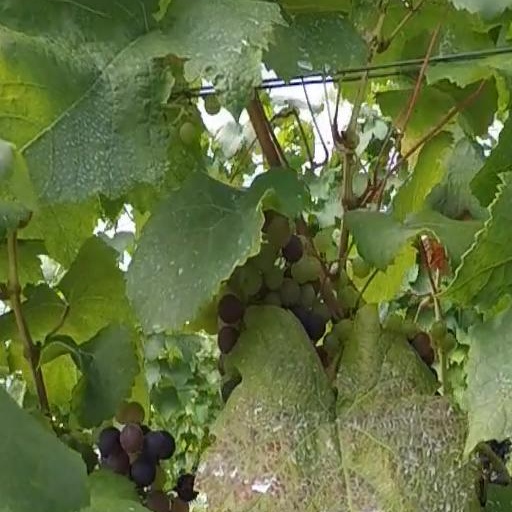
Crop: grape